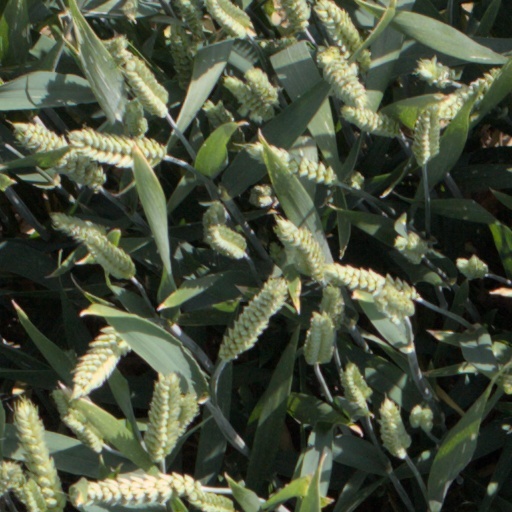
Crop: wheat